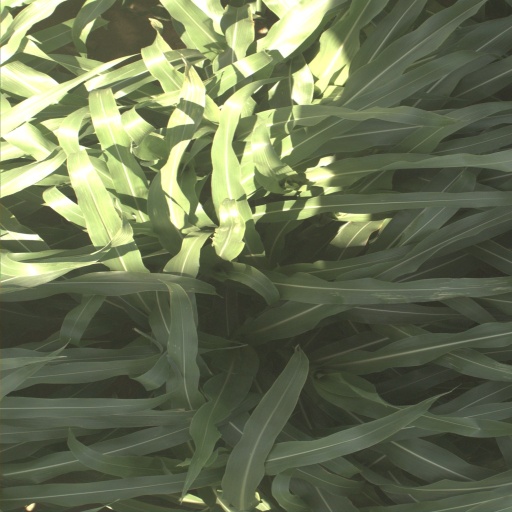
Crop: sorghum